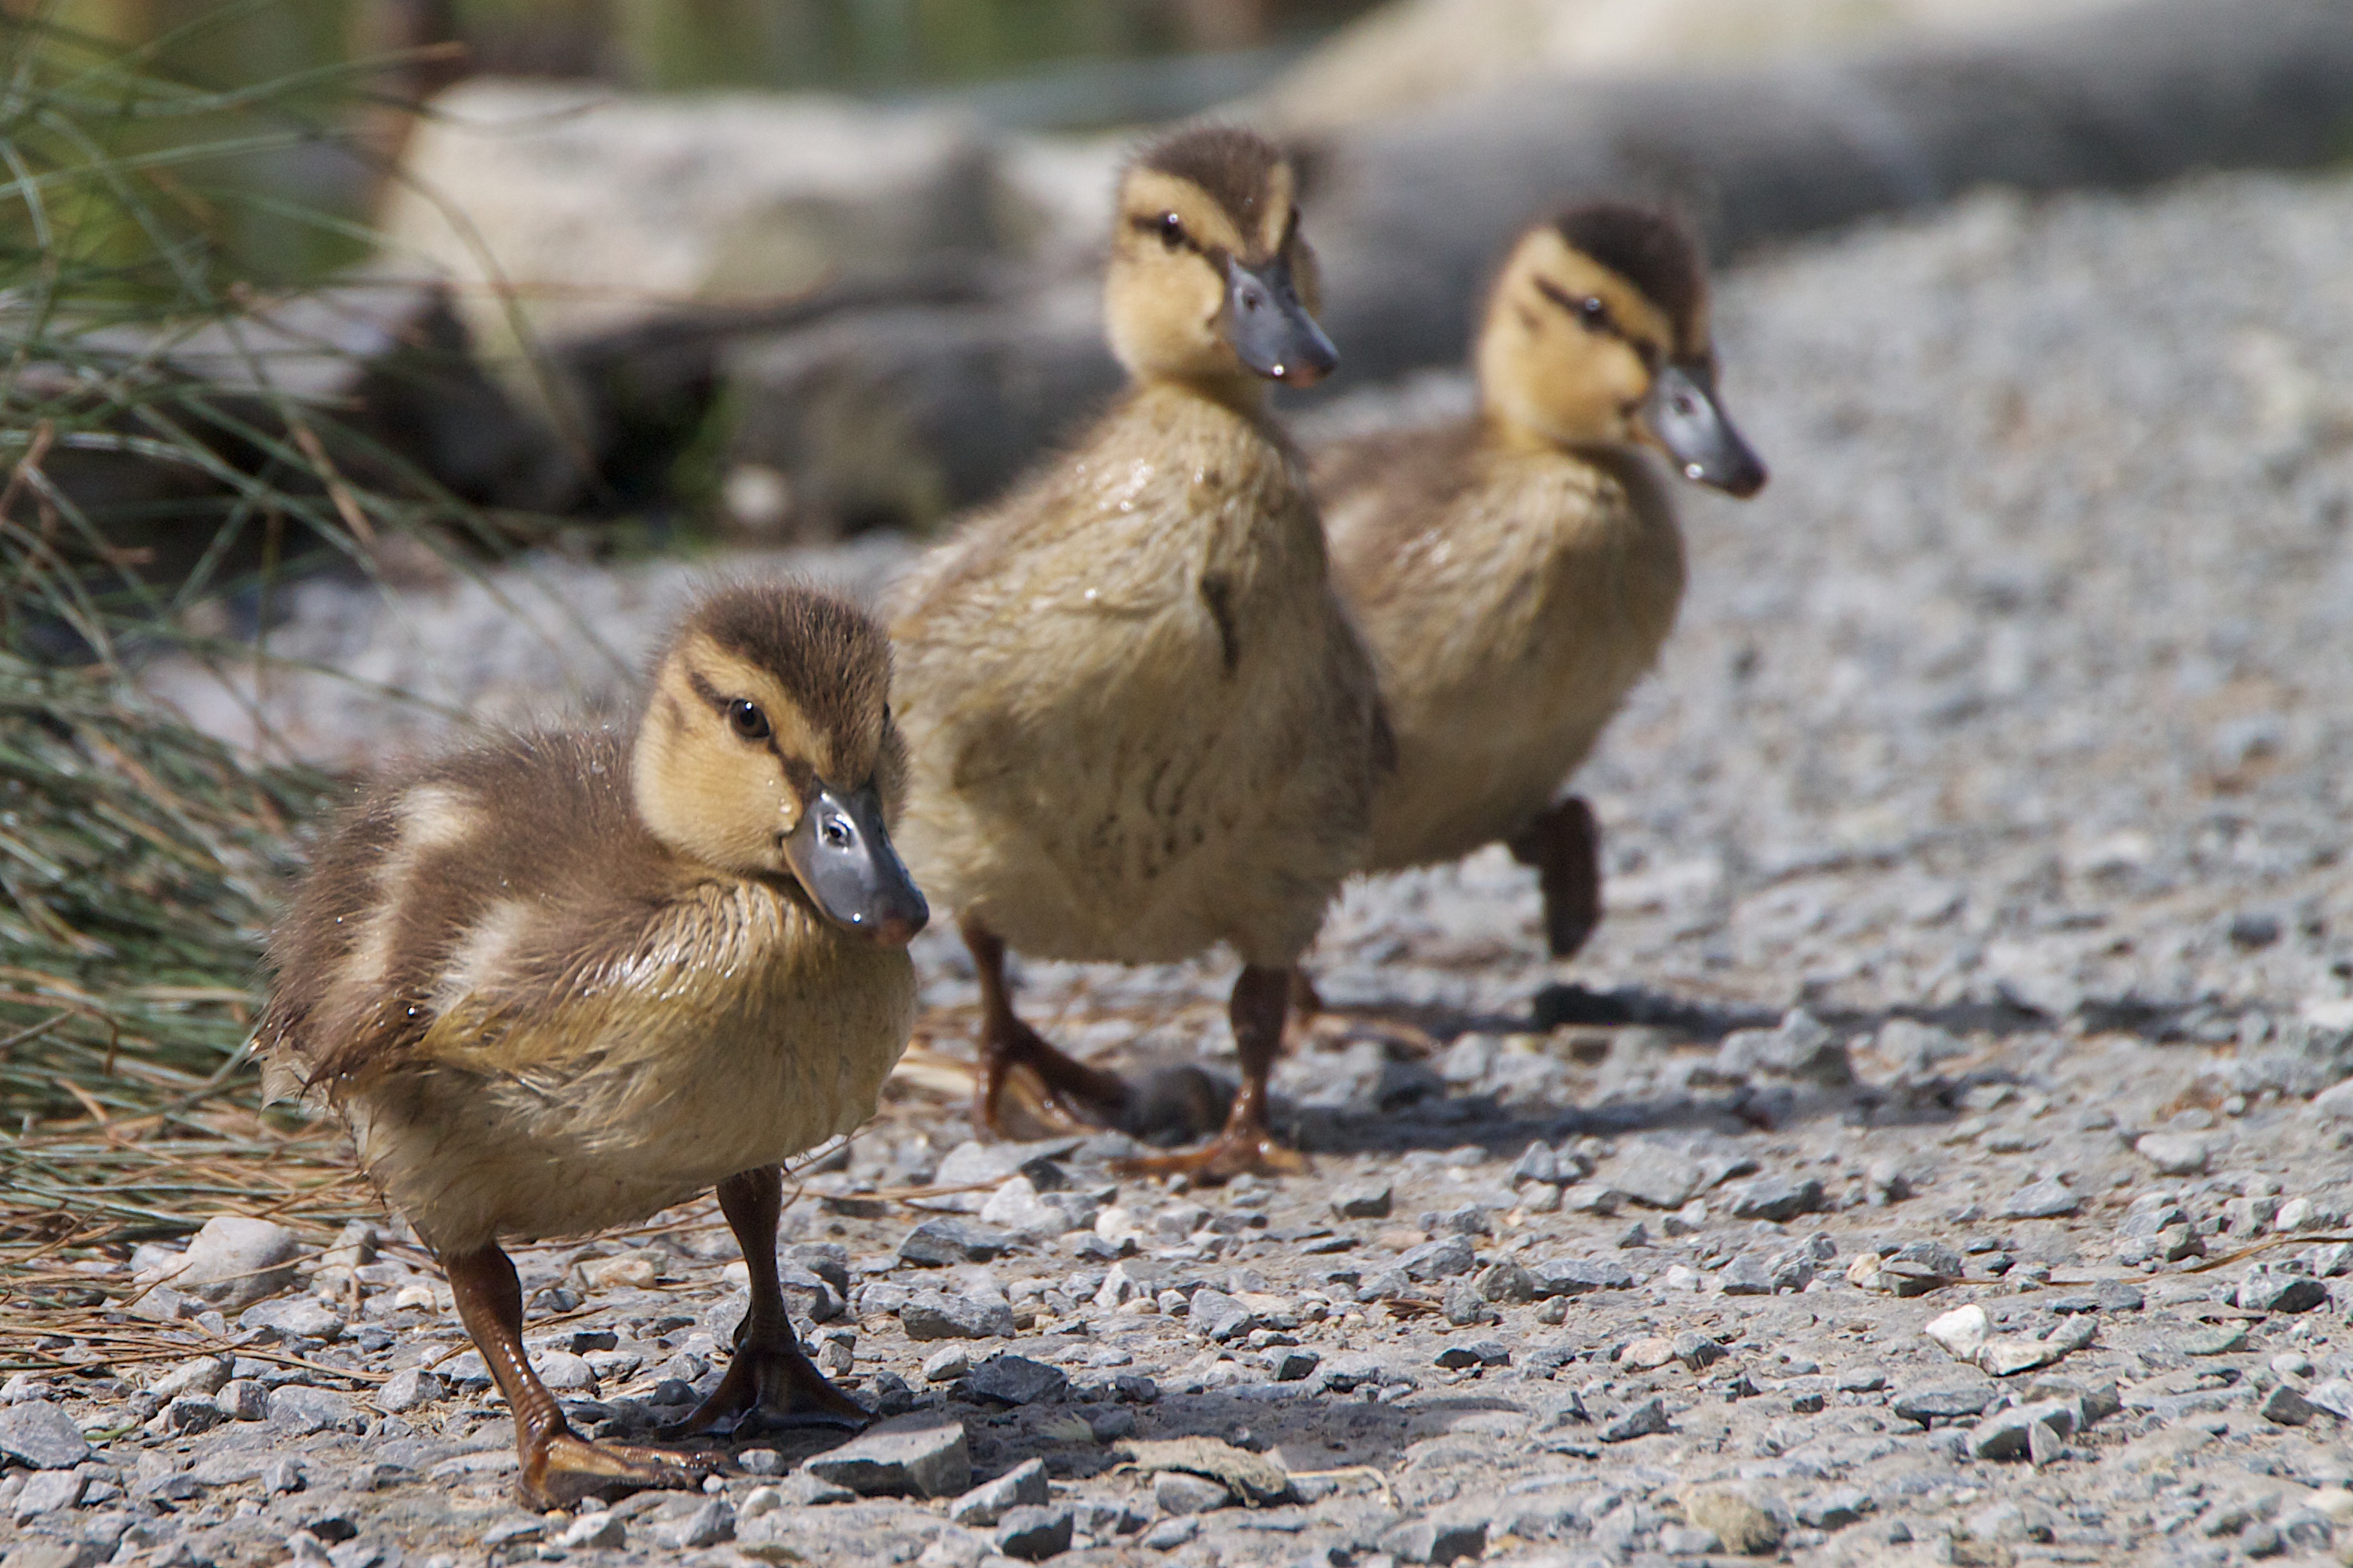
nature, bird, wildlife, beak, fauna, poultry, duck, goose, vertebrate, waterfowl, 2012366, water bird, mallard, ducks geese and swans